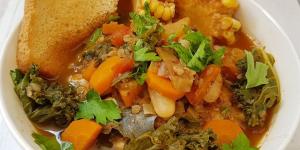
guiso vegano de alubias